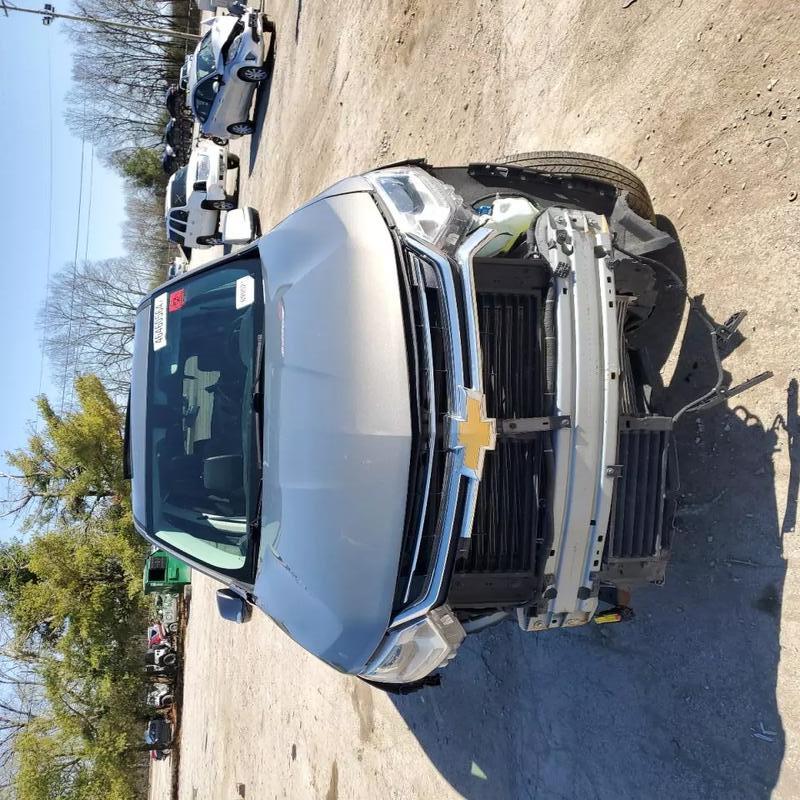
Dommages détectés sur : plaque d'immatriculation avant, pare-choc avant, feu avant droit, feu avant gauche, capot, aile avant droite, aile avant gauche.
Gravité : majeur